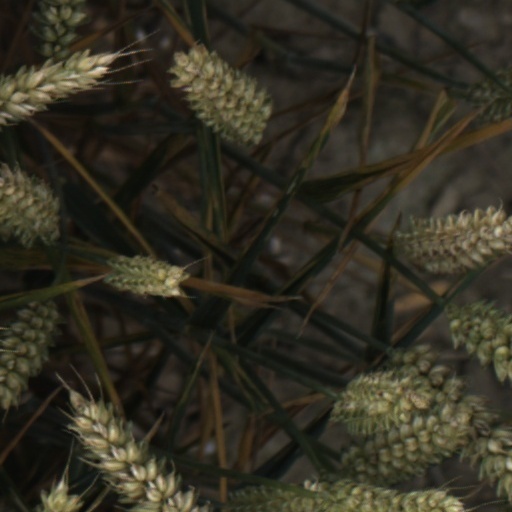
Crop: wheat